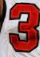
Number: 3